Generalized singular value decomposition

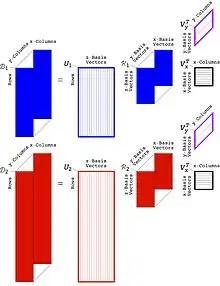
The tensor GSVD is one of the comparative spectral decompositions, multi-tensor generalizations of the SVD, invented to simultaneously identify the similar and dissimilar among, and create a single coherent model from any data types, of any number and dimensions.

The GSVD, formulated as a comparative spectral decomposition, has been successfully applied to signal processing and data science, e.g., in genomic signal processing.